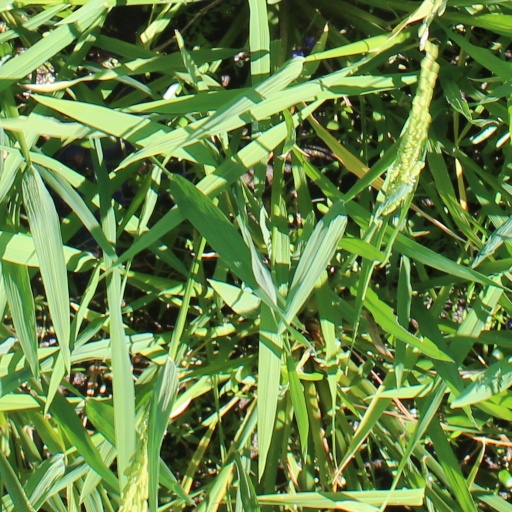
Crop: rice